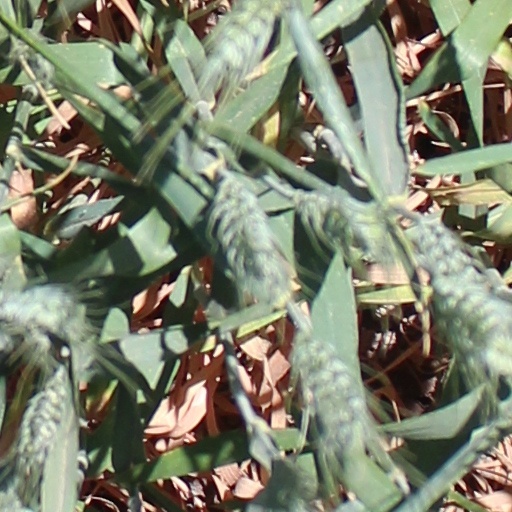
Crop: wheat